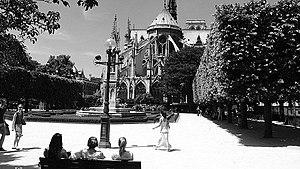
Kiki of Paris est le pseudonyme d'un photographe plasticien français né en 1945 à Paris.